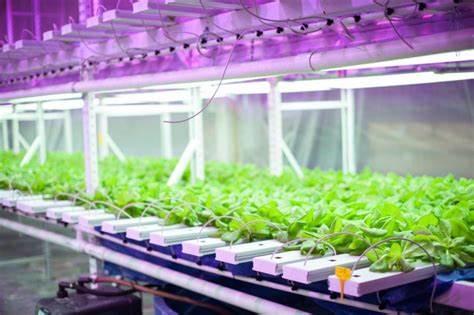
Eneo maalum lenye mkusanyiko wa mashine za aina tofauti pamoja na bustani zilizopandwa miche iliyoota na kuchipua kwa rangi ya kijani kibichi ikionyesha kuwa ni eneo lenye mkusanyiko wa mashine zinazotumika kwa ajili ya shughuli za kilimo.